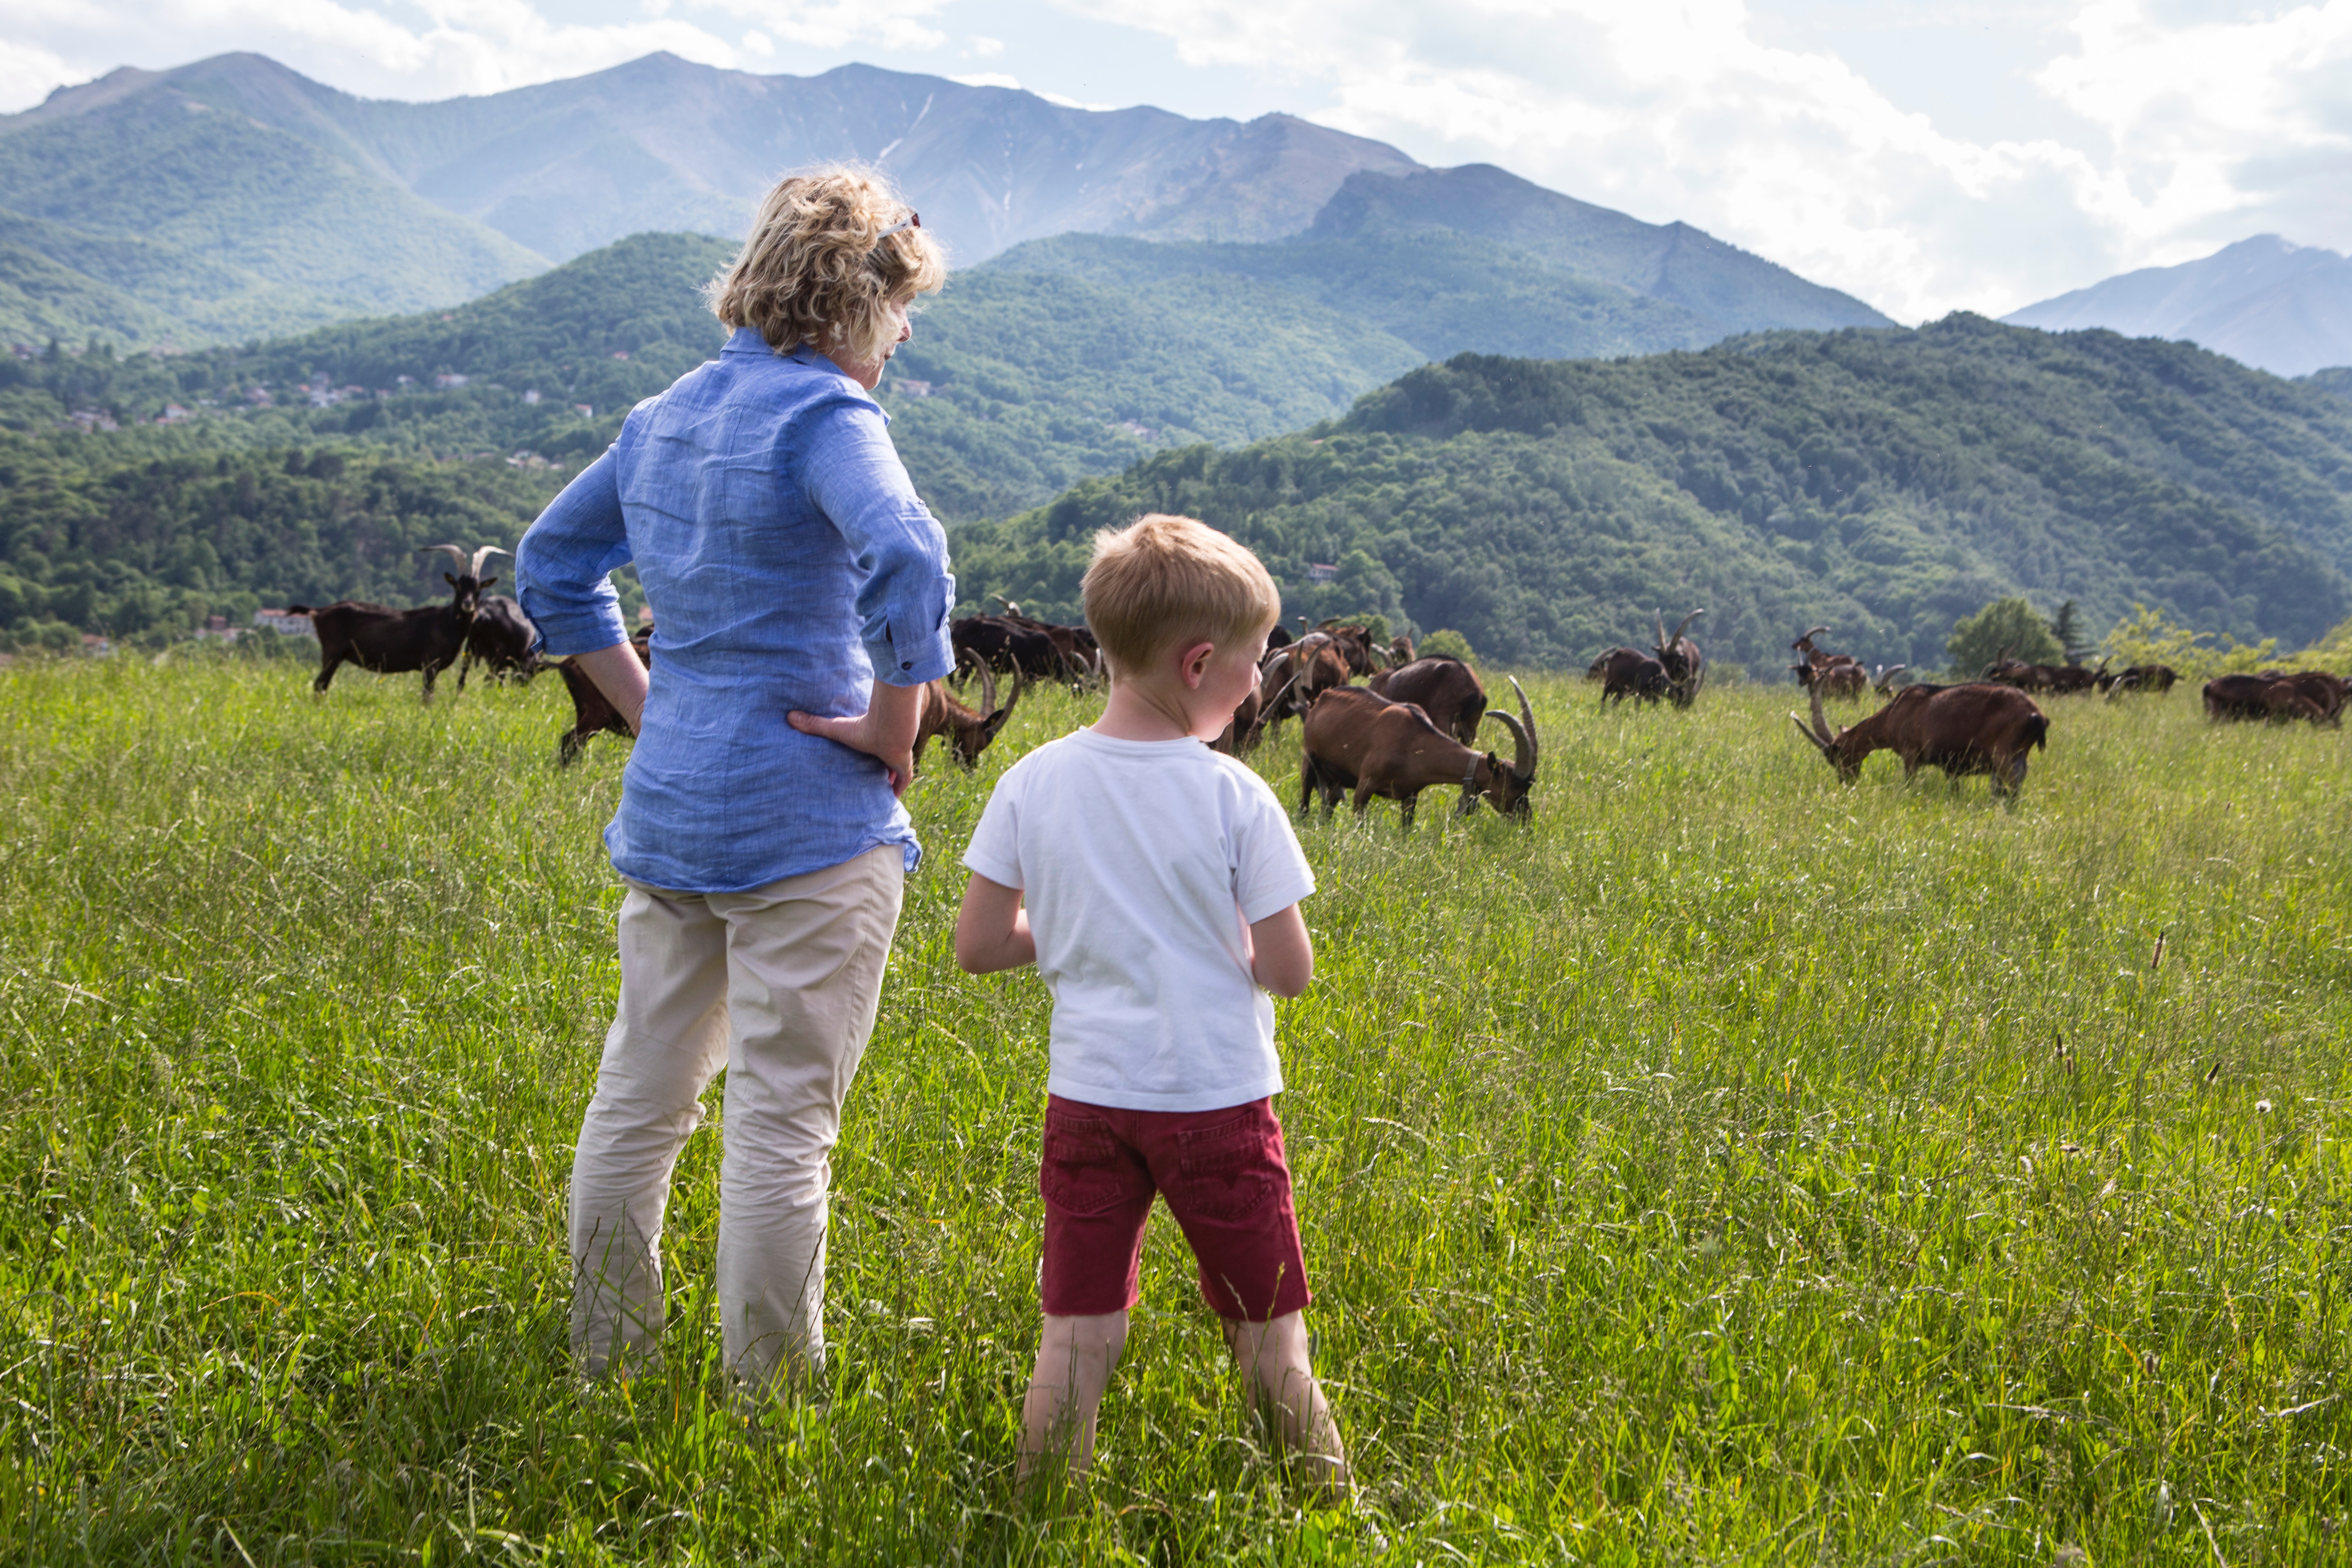
walking, mountain, hiking, field, meadow, prairie, mountain range, pasture, grazing, agriculture, grassland, plateau, ecosystem, rural area, natural environment